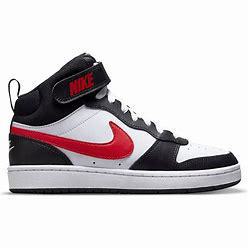
Brand: Nike
Model: Court Borough Mid 2